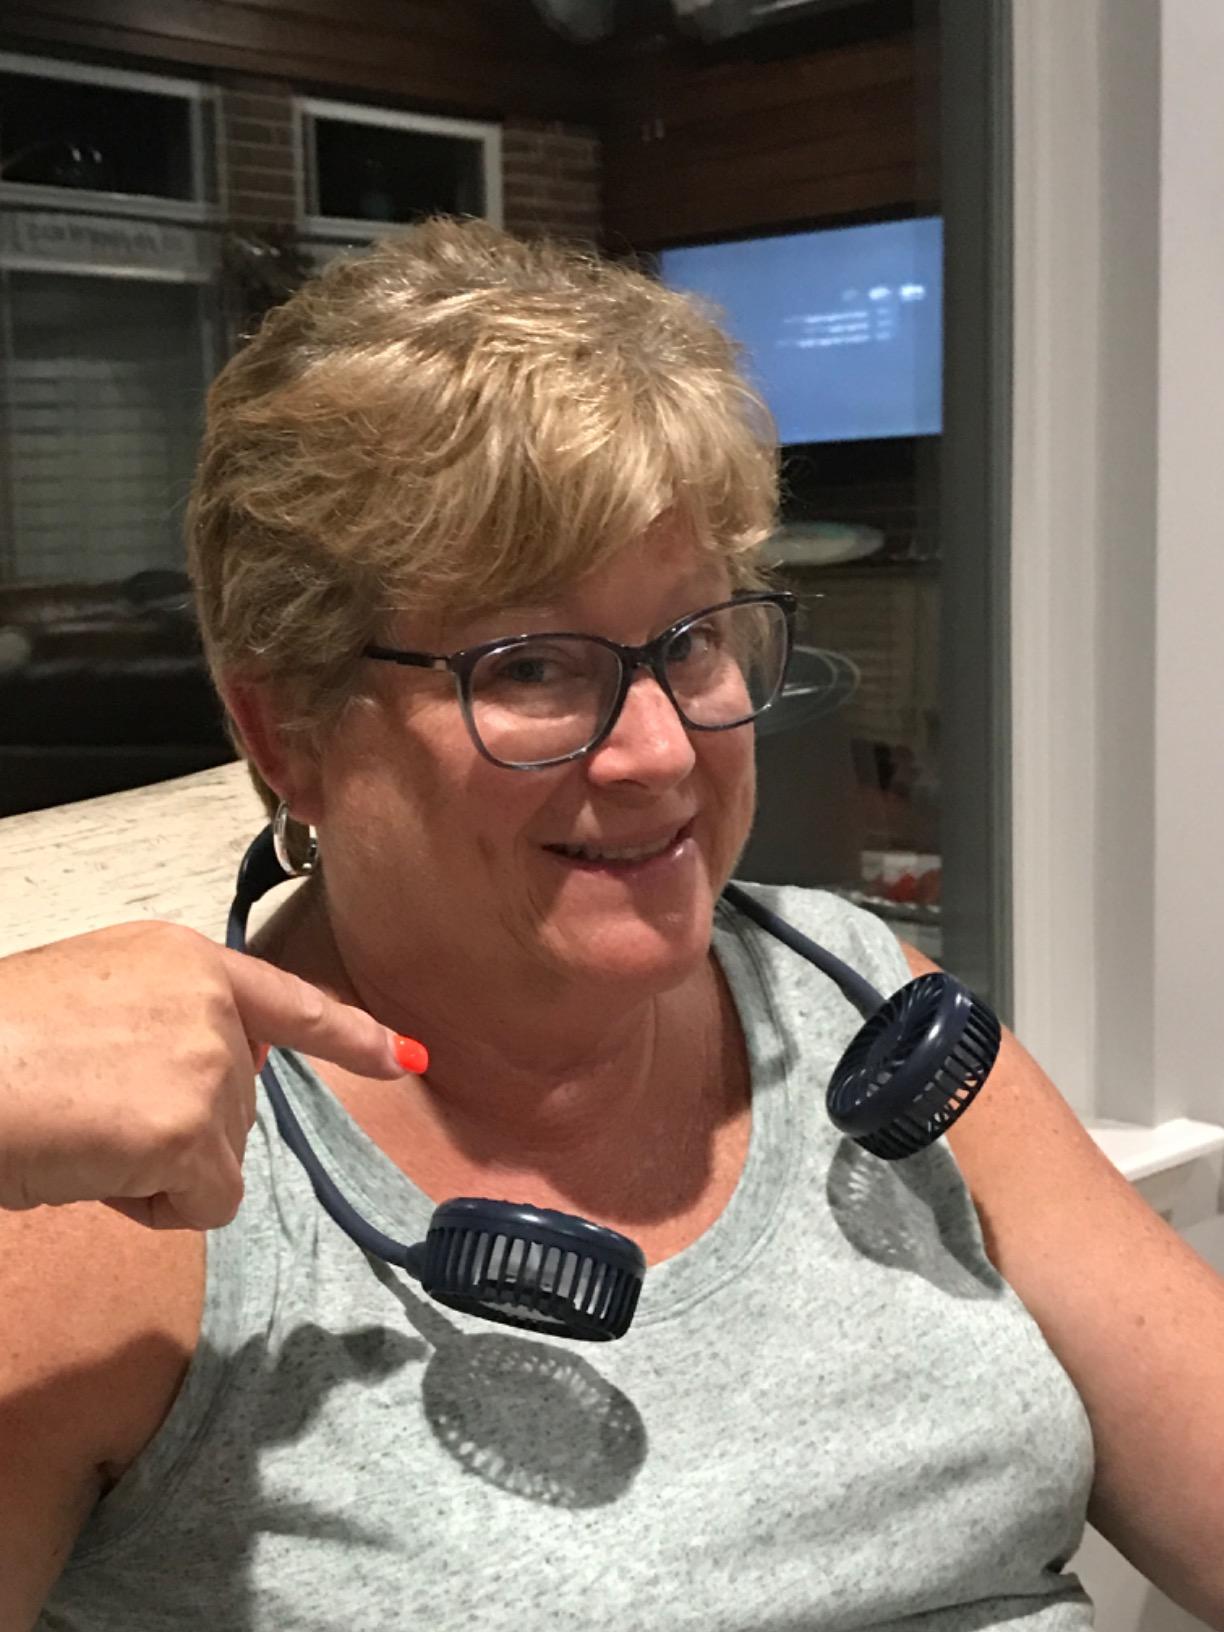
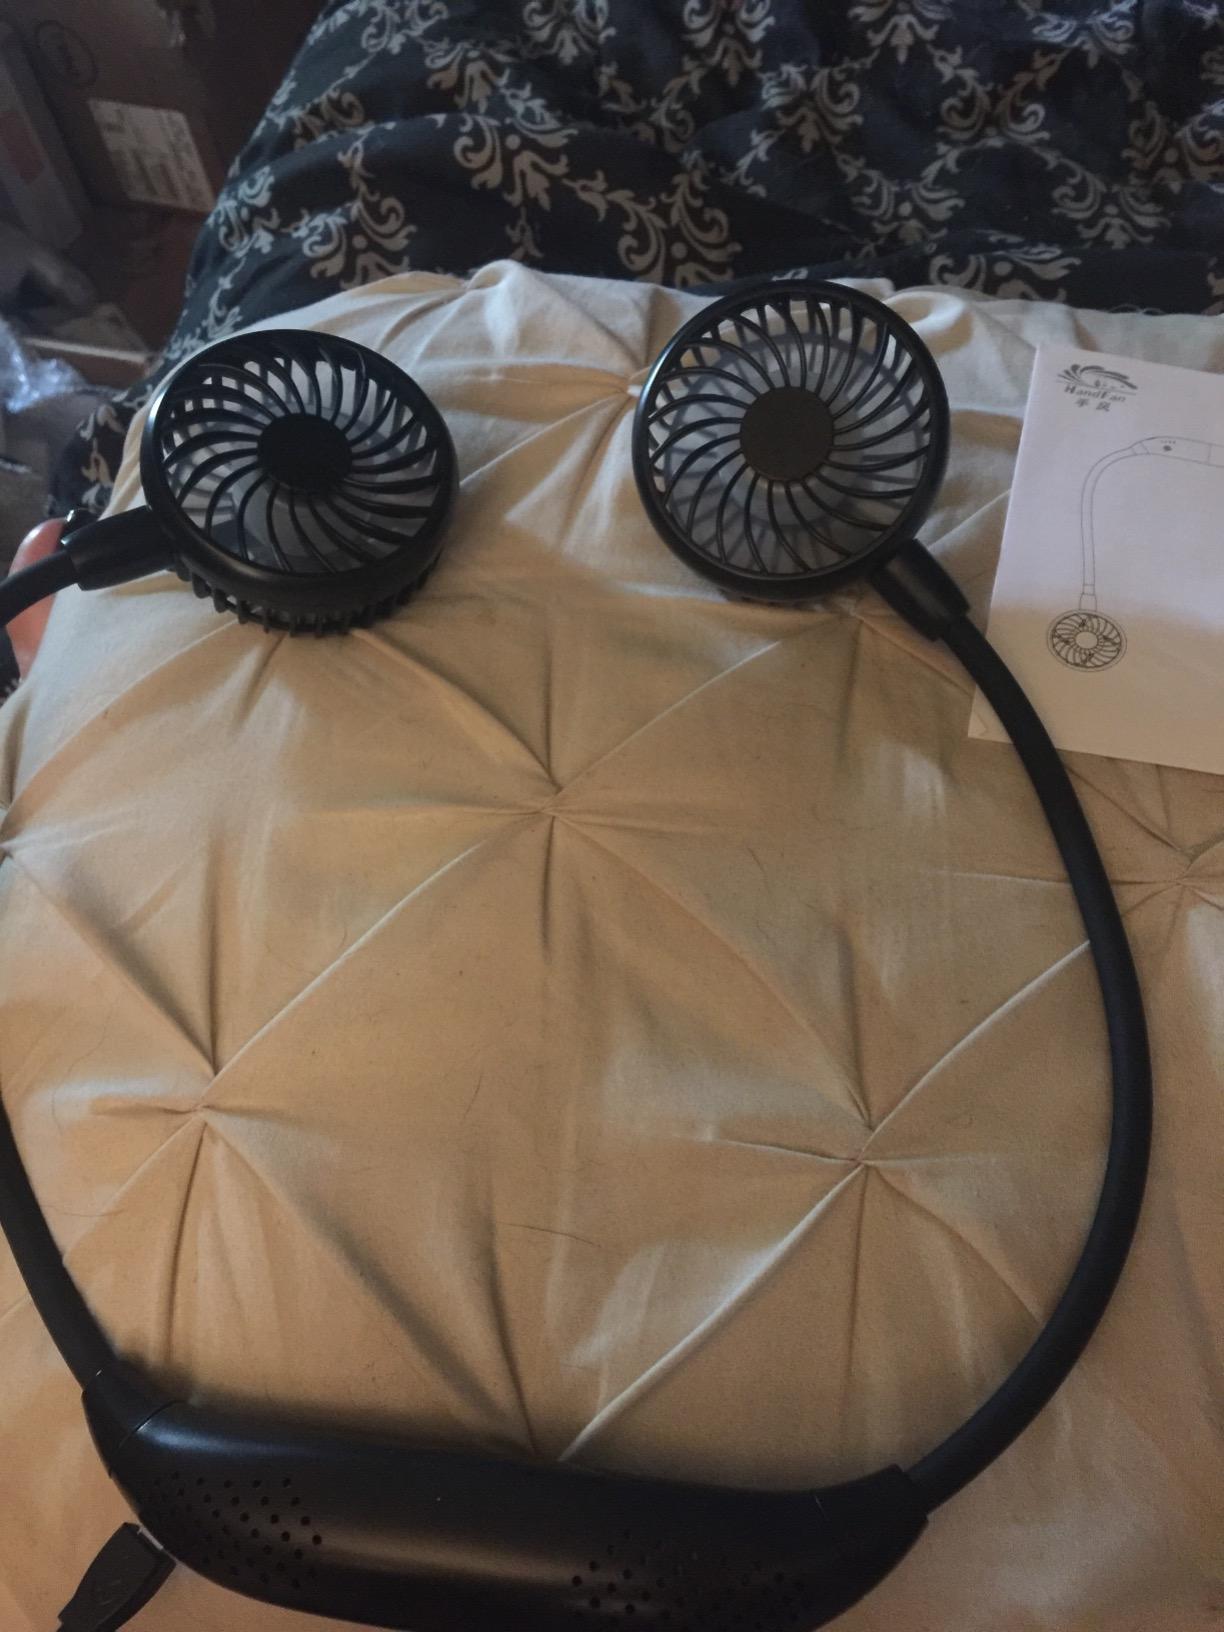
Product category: fan
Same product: no